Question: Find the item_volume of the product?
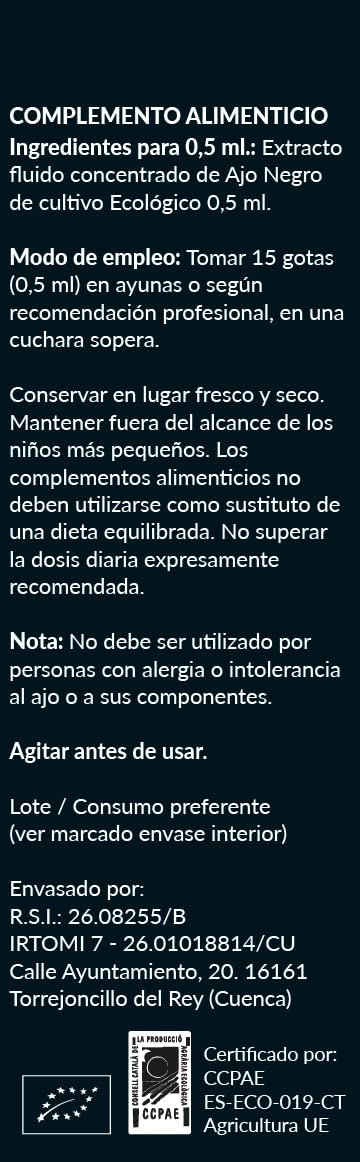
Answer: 0.5 millilitre